First National Bank of Greenville

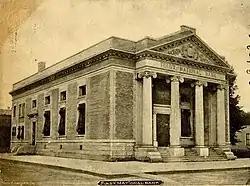
Building in the early 1900s

It was built in 1903 as the headquarters of the first bank chartered by the United States federal government in Washington County, Mississippi. It was designed in the Neoclassical architectural style by Knoxville, Tennessee architects Barber & Kluttz. It was established by James E. Negus, Jr., a Civil War veteran who had served in the Union Army and moved to Mississippi in 1870.